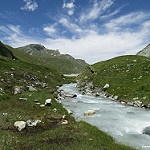
Label: mountain